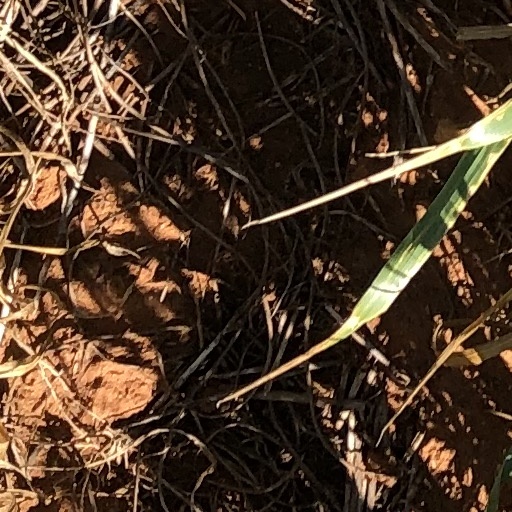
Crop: wheat